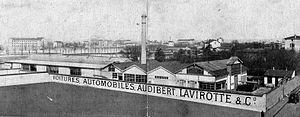
L'usine Audibert et Lavirotte à Lyon en 1896 - site racheté en 1902 par Marius Berliet.
Émile Lavirotte, né le 30 septembre 1870 dans le quartier des Brotteaux à Lyon, où il est mort le 27 décembre 1944, est un industriel français.
Audibert et Lavirotte était un constructeur automobile lyonnais de 1894 à 1901.
Maurice Audibert, né le 8 septembre 1867 dans le quartier des Brotteaux à Lyon et mort le 21 juillet 1931 à Villeurbanne, est un industriel français à l'origine d'une usine de fabrication de voitures.